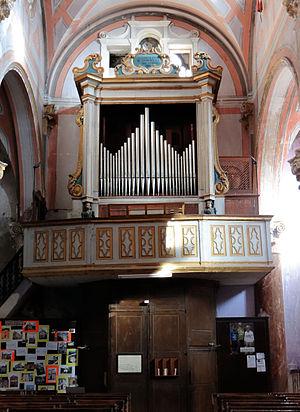
Saorge - Église Saint-Sauveur - Orgue Lingiardi
L'église Saint-Sauveur est une église catholique située à Saorge, en France.
Cette liste prend en compte les orgues de Provence-Alpes-Côte d'Azur classés uniquement, au titre objet ou immeuble, que ce soit pour leur buffet ou leur partie instrumentale et répertoriés dans la base Palissy des Monuments historiques de France. La section Reprises recense les modifications les plus importantes. Dans certains cas le classement du buffet intègre également la tribune. À défaut de précision, le classement est réputé acquis au titre objet mais les initiales I.D. signifient au titre Immeuble par Destination et I. au titre Immeuble.